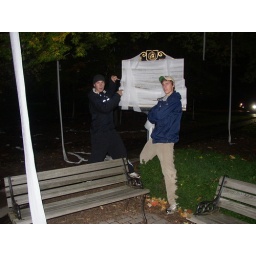
the sign covered in paper